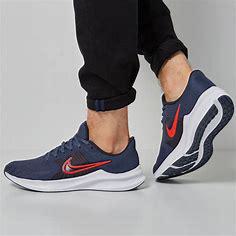
Brand: Nike
Model: Downshifter 11